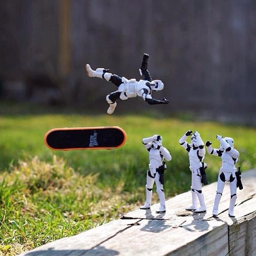
A trio of toy Imperial Stormtroopers watch is their fellow trooper does a skateboard trick.
Star Wars statuettes set up in model with one doing skateboard tricks
a toy person riding a skate board
there are many toys that are arranged to look like a scene
A group of action figures are playing on a skateboard.